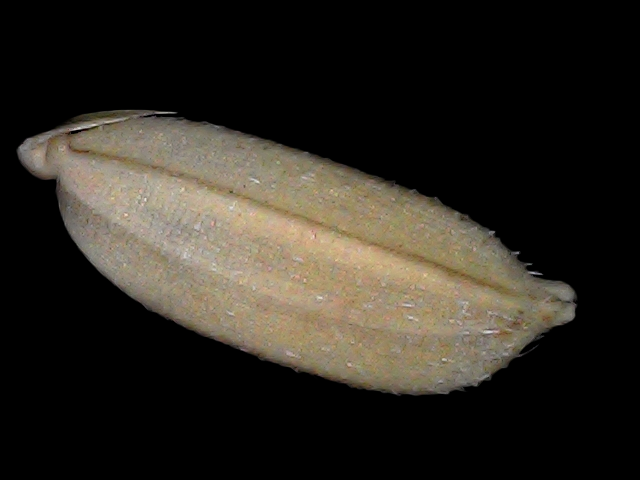
Rice variety: Br22